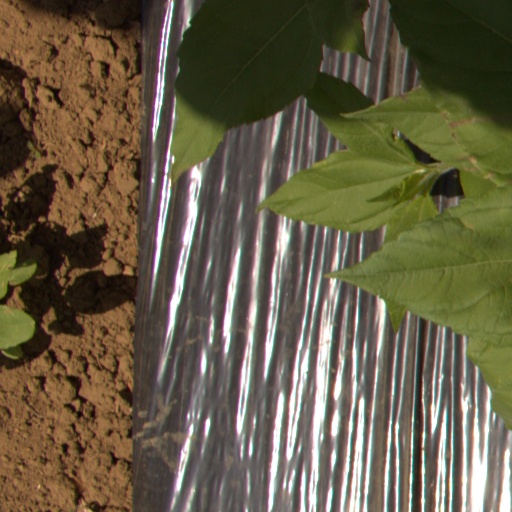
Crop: Jerusalem artichoke